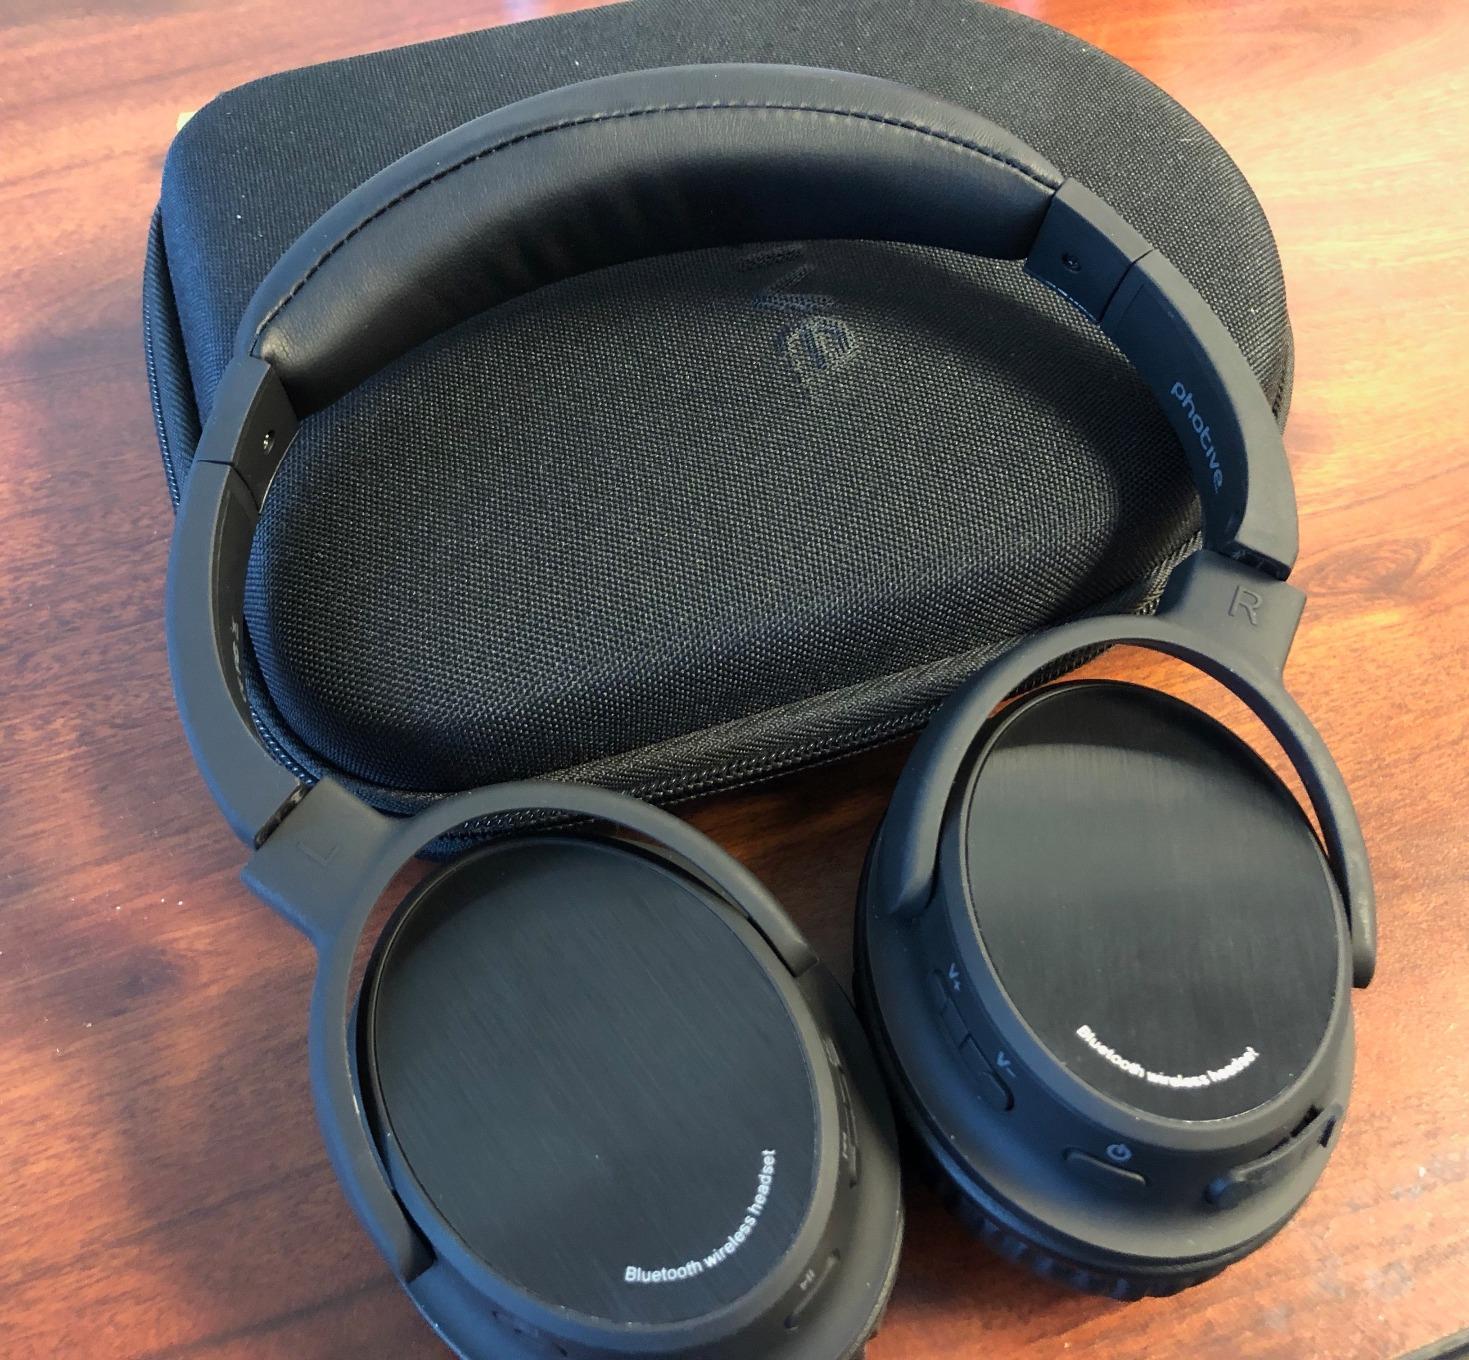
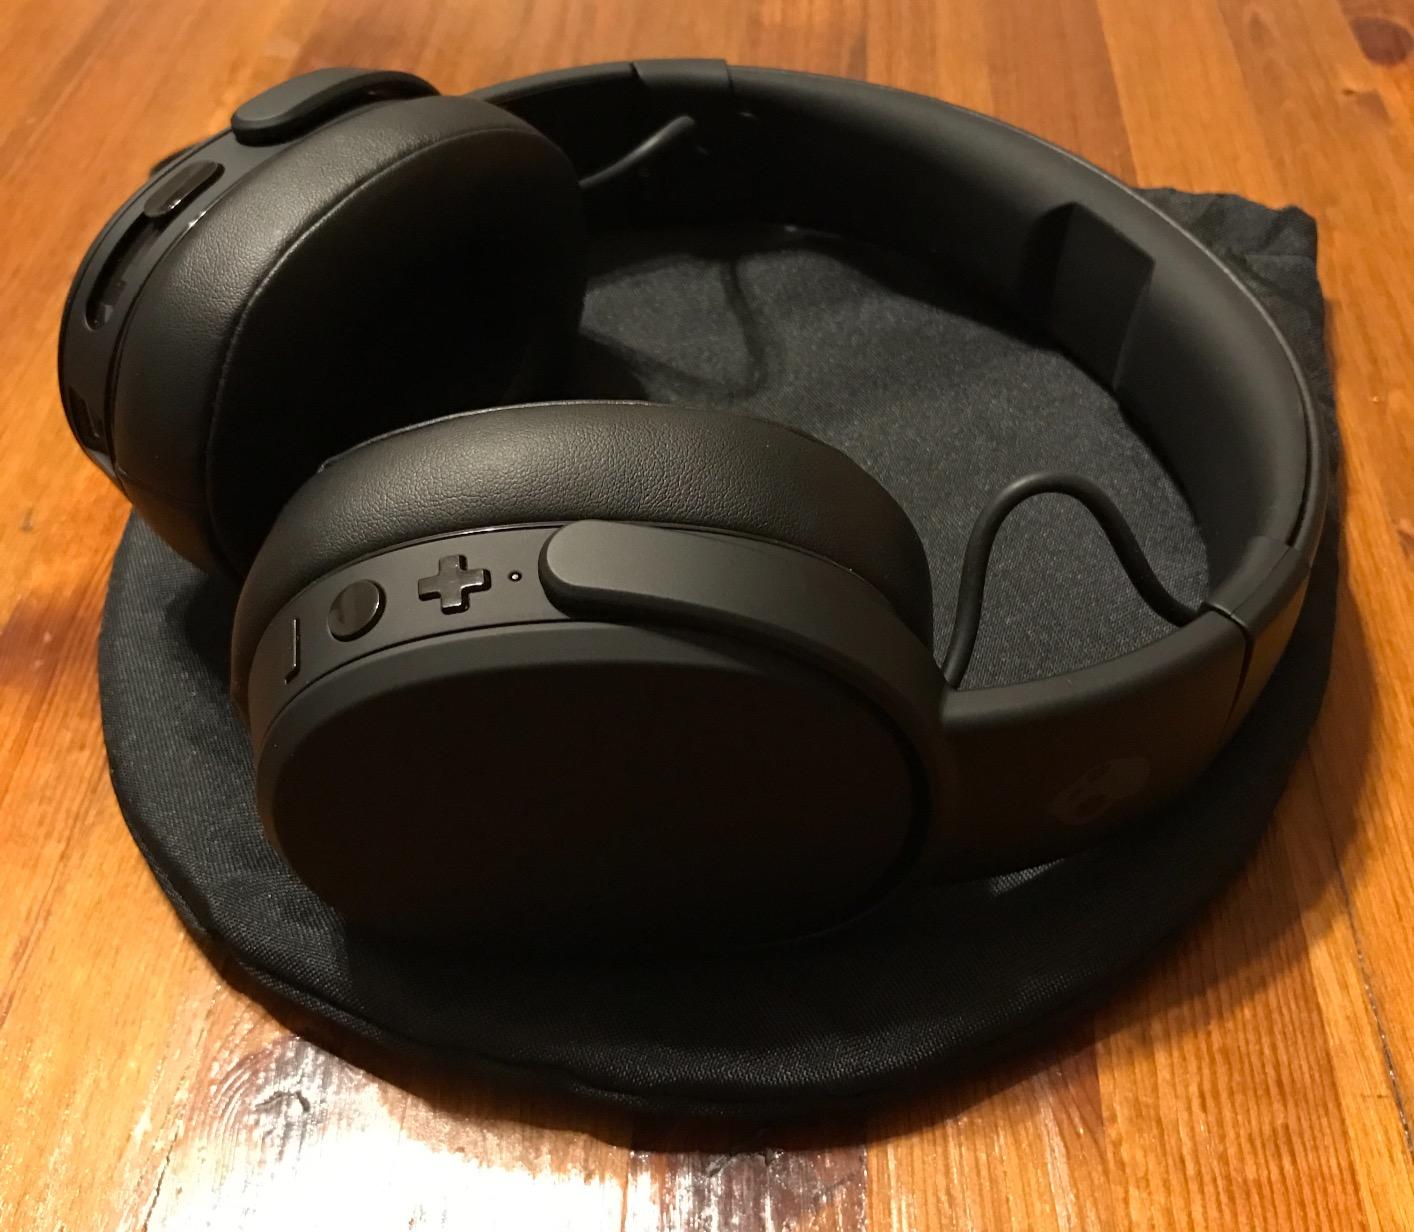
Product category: headphones
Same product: no